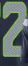
Number: 2